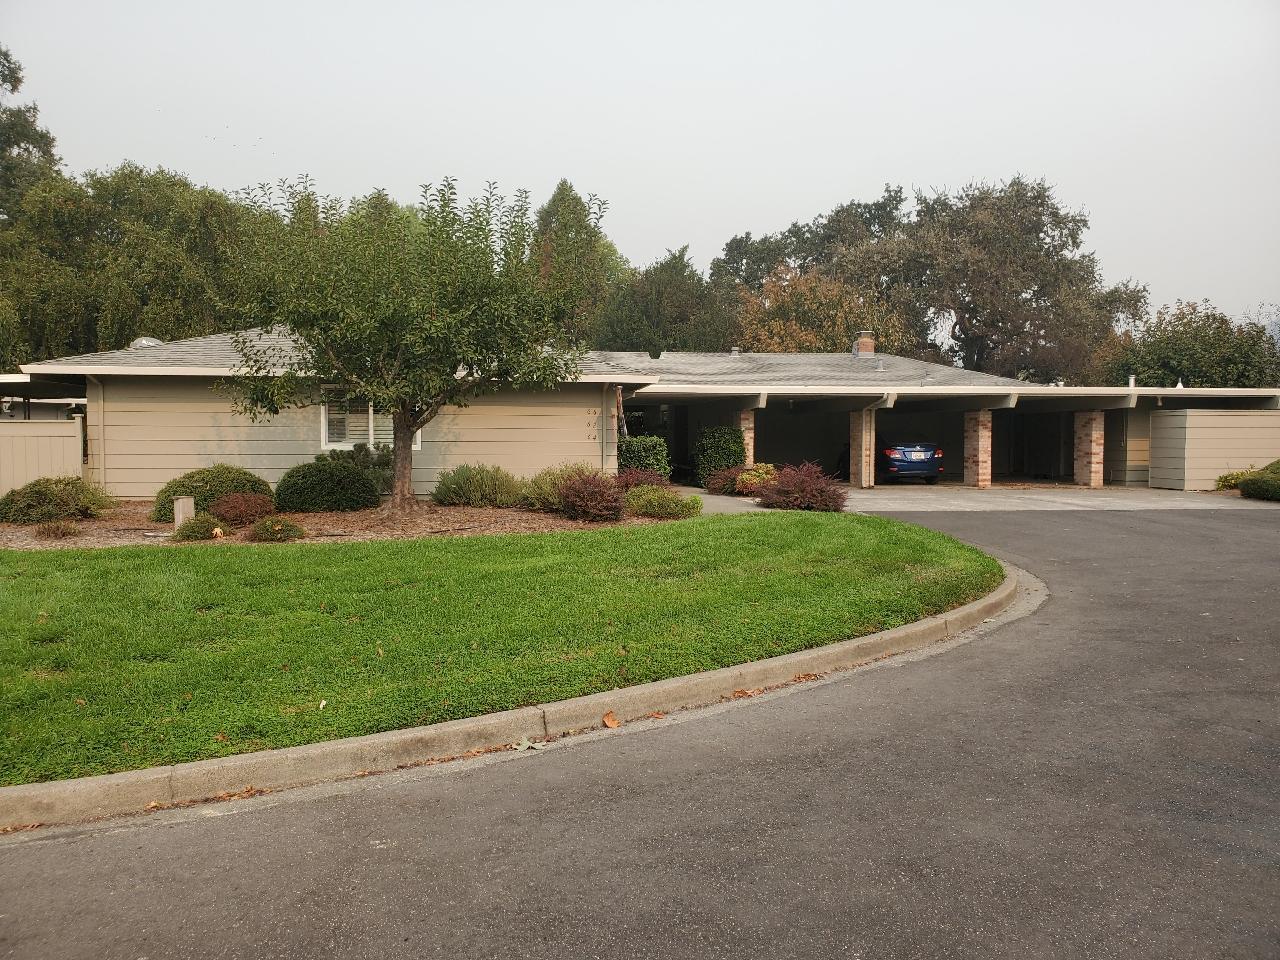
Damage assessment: no_damage